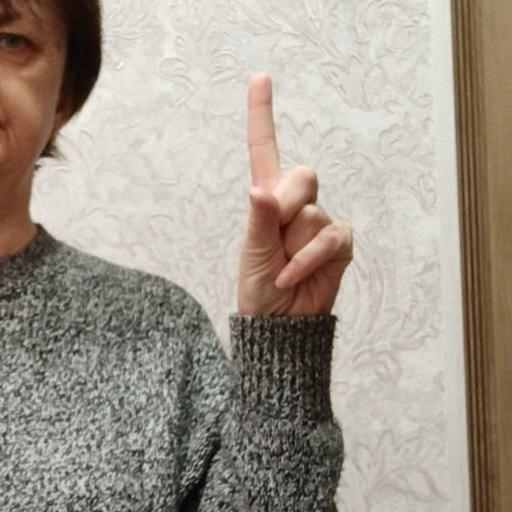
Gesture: one